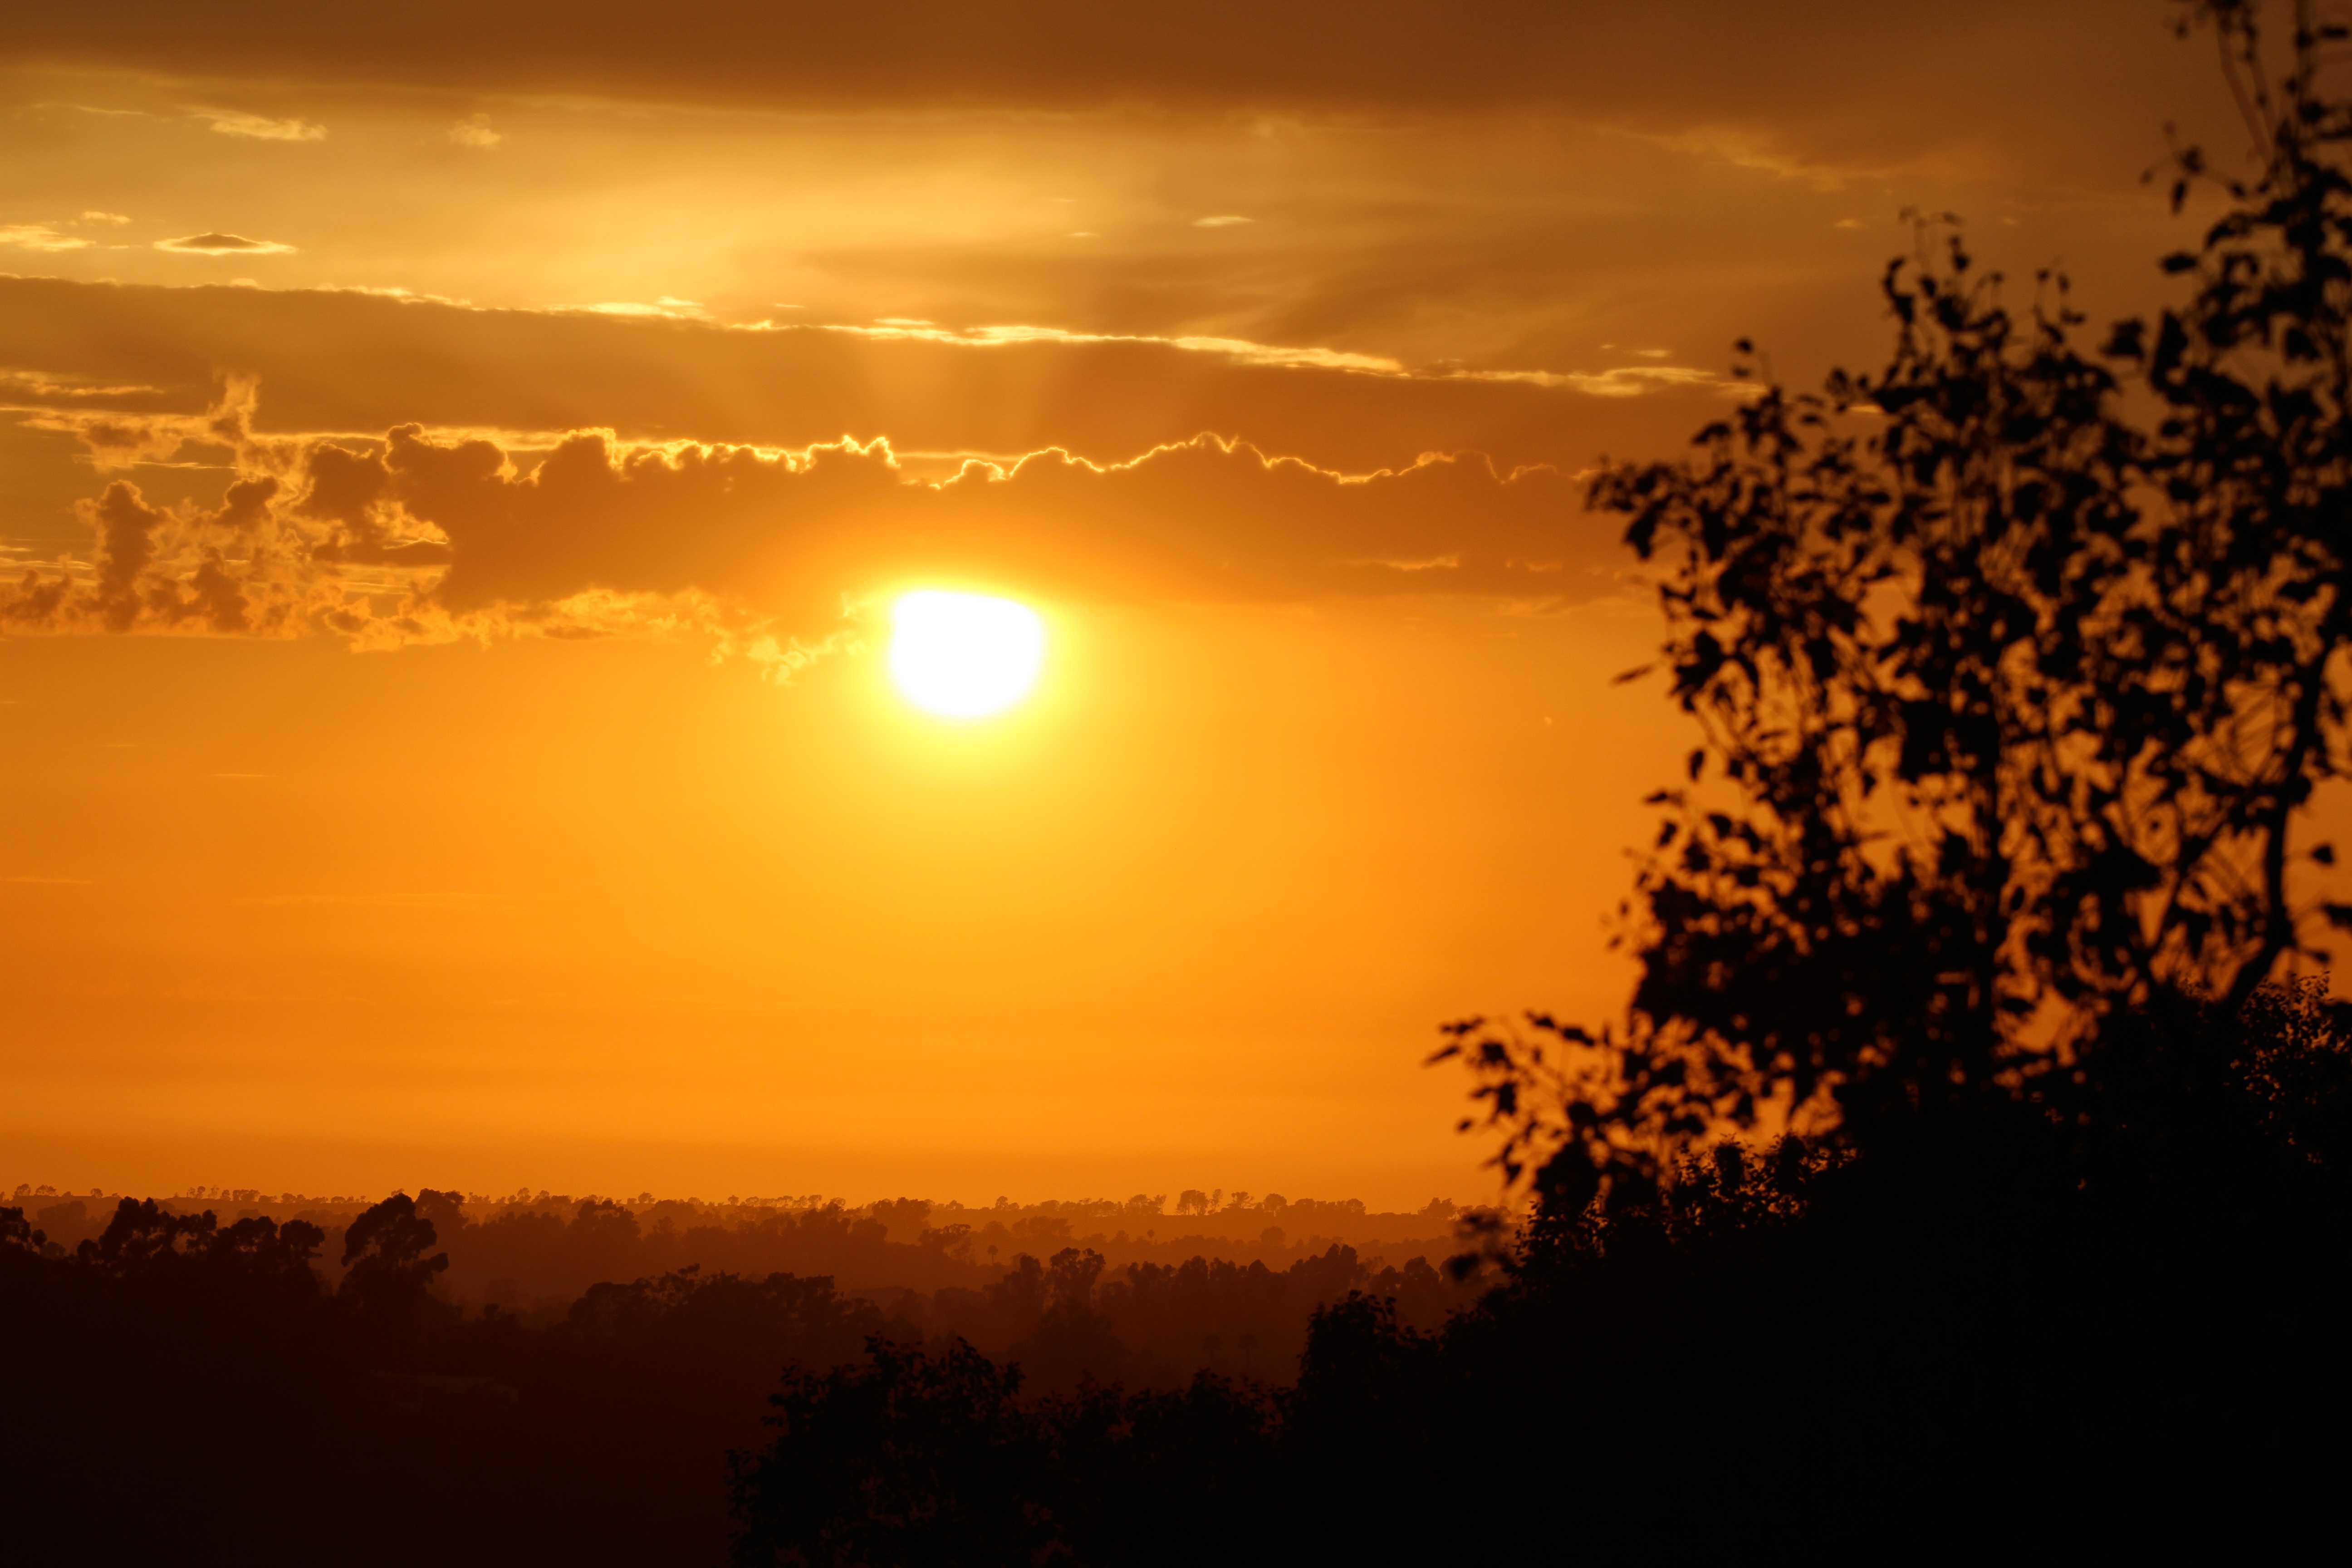
nature, horizon, silhouette, cloud, sky, sun, sunrise, sunset, field, sunlight, morning, dawn, atmosphere, dusk, evening, scenic, fire, romantic, cloudscape, clouds, amazing, beautiful, gorgeous, afterglow, orange sky, sunset colors, golden sunset, astronomical object, sunset hunter, sunset photography, sunset view, sunset glow, sunset light, atmospheric phenomenon, red sky at morning